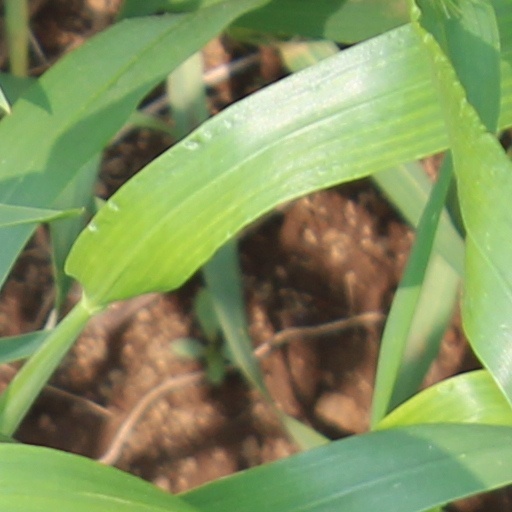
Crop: wheat